Josef Martínez

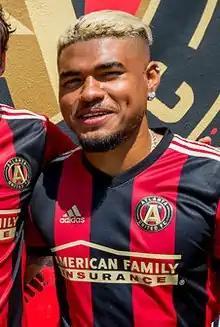
Martínez with Atlanta United in 2017

Josef Alexander Martínez Mencia (born 19 May 1993) is a Venezuelan professional footballer who plays as a striker for Major League Soccer club San Jose Earthquakes and the Venezuela national team.